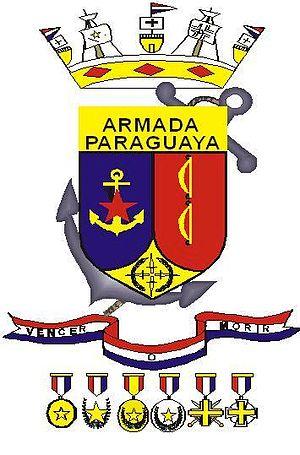
La marine paraguayenne est la branche navale des forces armées paraguayennes, chargée de défendre les ressources en eau du Paraguay bien qu'elle n'ait pas d'accès direct à la mer. Pendant la guerre du Chaco, la marine a dû remplir un rôle logistique important qui était fondamental pour le succès des troupes paraguayennes pendant cette guerre.